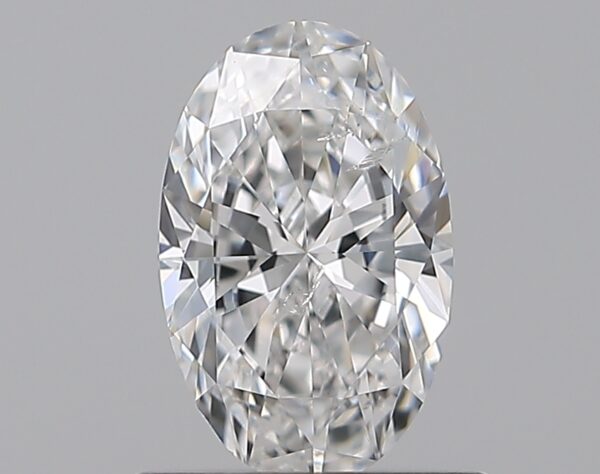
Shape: oval
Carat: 0.71
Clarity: SI2
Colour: E
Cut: EX
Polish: VG
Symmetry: VG
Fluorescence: F
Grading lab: GIA
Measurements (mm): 7.73 x 4.88 x 2.87